Managed futures account

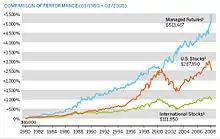
Managed Futures performance history from 1980 to 2008

Managed futures have historically displayed very low correlations to traditional investments, such as stocks and bonds. Following modern portfolio theory, this lack of correlation builds the robustness of the portfolio, reducing portfolio volatility and risk, without significant negative impacts on return. This lack of correlation stems from the fact that markets tend to "trend" the best during more volatile periods, and periods in which markets decline tend to be the most volatile. From 1980 to 2010, the compound average annual return for managed futures was 14.52%, as measured by the CASAM CISDM CTA Equal Weighted Index, while the return for U.S. stocks was 7.04% (based on the S&P 500 total return index). However, managed futures also have high fees. According to data filed with the U.S. Securities and Exchange Commission and compiled by Bloomberg, 89% of the $11.51 billion of gains in 63 managed-futures funds went to fees, commissions and expenses during the decade from Jan. 1, 2003, to Dec. 31, 2012.